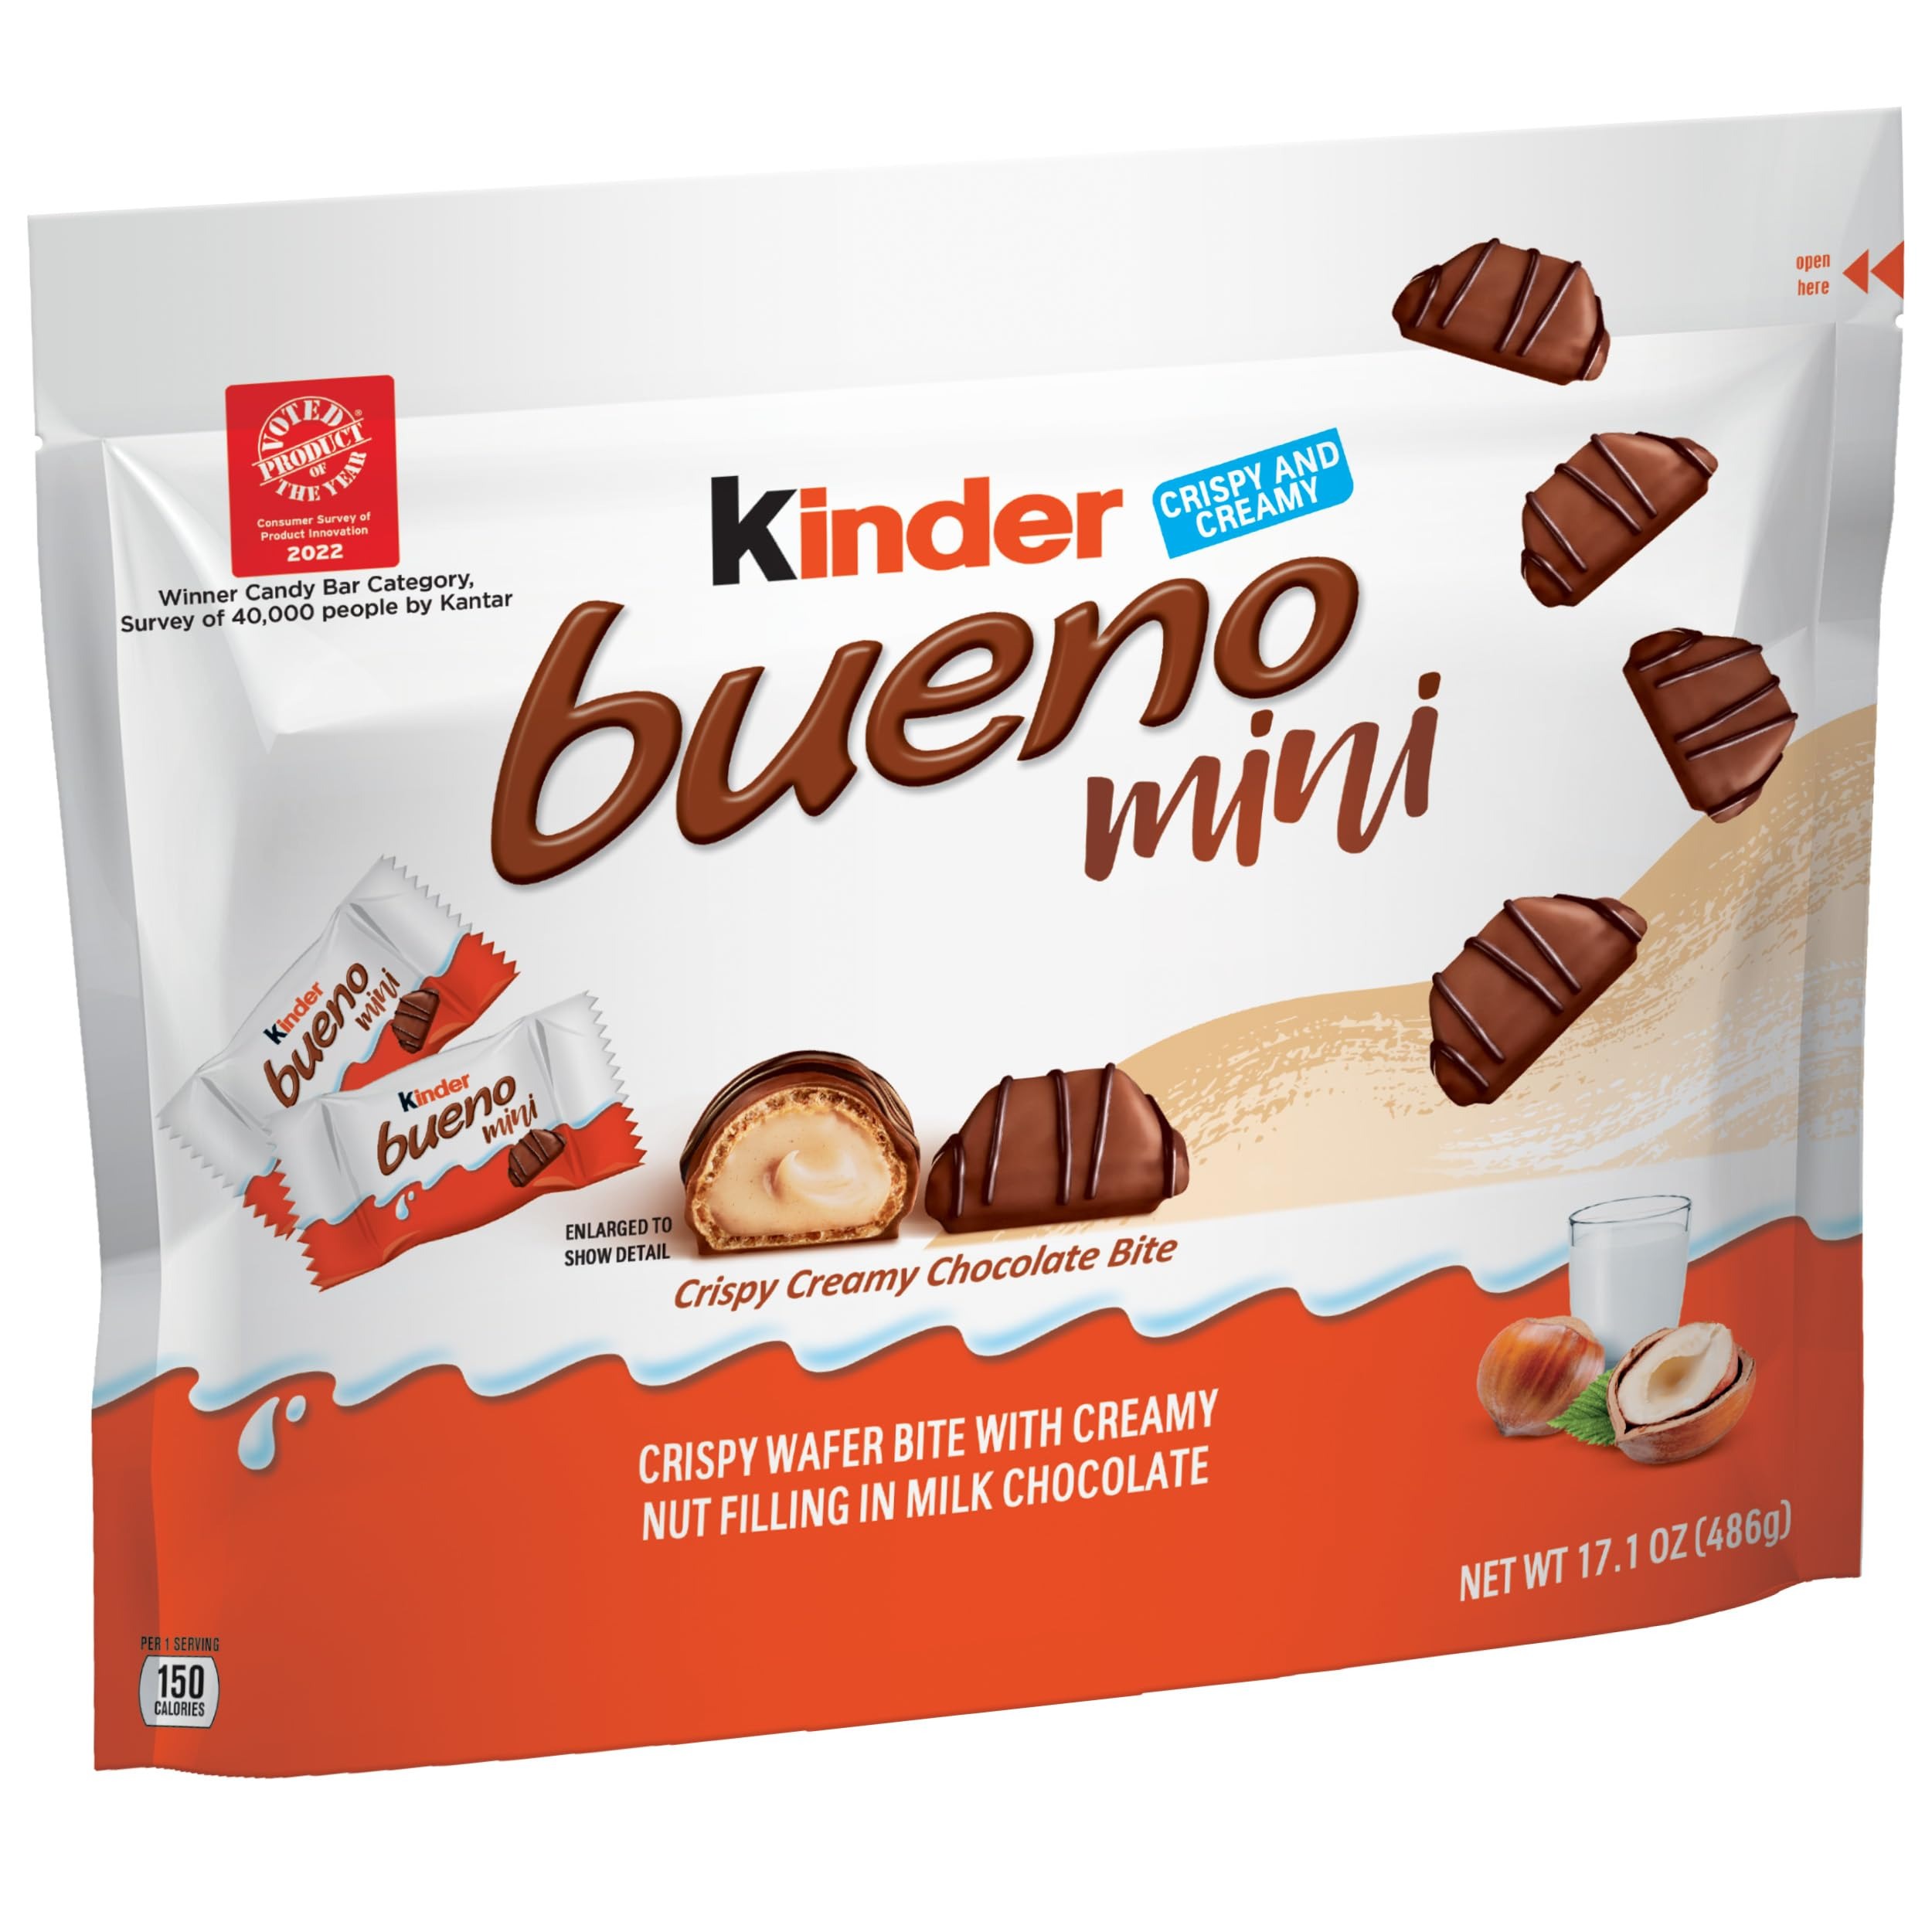
Item Name: Kinder Bueno Mini, Milk Chocolate and Hazelnut Cream, Individually Wrapped Chocolate Bars, Share Size, 17.1 oz
Bullet Point 1: Chocolate Flavor: Enjoy the delicious taste of Kinder Bueno's milk chocolate mini bars.
Bullet Point 2: Mini Size: Each bar is only 1.5 inches long, perfect for snacking on the go.
Bullet Point 3: Individually Wrapped: Each bar is wrapped in a fun pouch for easy storage and sharing.
Bullet Point 4: Occasion Gift: Great for birthdays, Christmas, or congratulations.
Bullet Point 5: Kinder Brand: Made by the popular Kinder brand known for its chocolate treats.
Value: 17.1
Unit: Ounce

Price: 14.29